Nickel superoxide dismutase

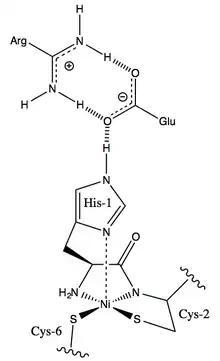
Active site of nickel superoxide dismutase. Nickel shifts between the Ni(II) and Ni(III) oxidation states throughout the catalytic cycle. The axial histidine ligand may or may not be present in the oxidized enzyme.

Ni-SOD is the only superoxide dismutase with ligands other than histidine, aspartate or water. The amino acid residues that define the coordination sphere of Ni are cysteine-2, cysteine-6 and histidine-1. The equatorial ligands include the thiolates of cysteine-2 and cysteine-6, as well as a deprotonated backbone amide nitrogen and the N-terminal amine. This is one of the few examples of a backbone amide group acting as a metal ligand in a protein.